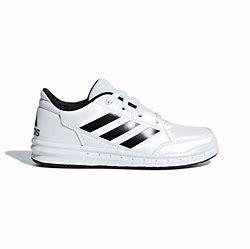
Brand: Adidas
Model: Altasport